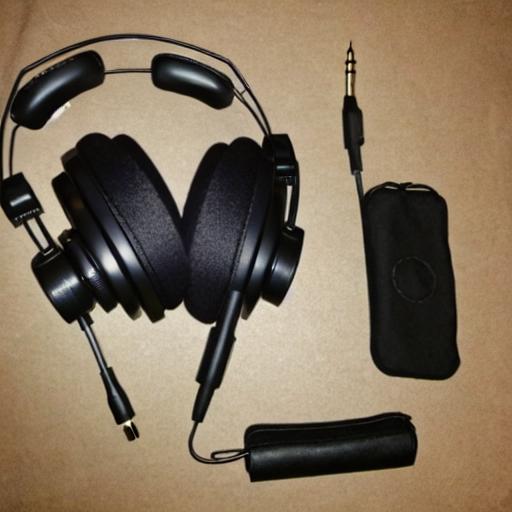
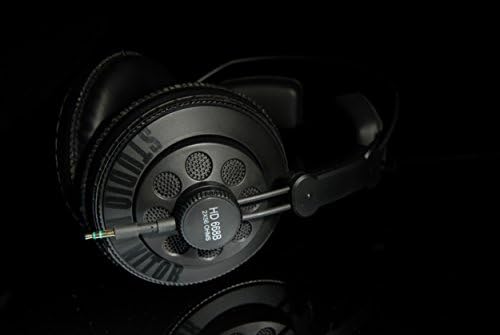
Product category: headphones
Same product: no